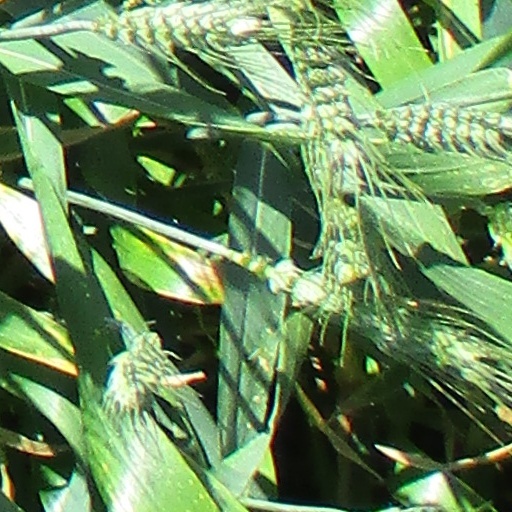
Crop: wheat